Al Capone

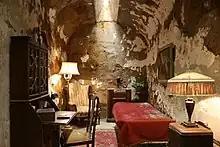
Capone's cell at the now decommissioned Eastern State Penitentiary in Philadelphia, where he spent about nine months starting in May 1929

Capone based himself in Cicero, Illinois, after using bribery and widespread intimidation to take over town council elections, making it difficult for the North Siders to target him. Capone's driver was found tortured and murdered, and there was an attempt on Weiss' life in the Chicago Loop. On September 20, 1926, the North Siders used a ploy outside Capone's headquarters at the Hawthorne Inn aimed at drawing him to the windows. Gunmen in several cars then opened fire with Thompson submachine guns and shotguns at the windows of the first-floor restaurant. Capone was unhurt and called for a truce, but the negotiations fell flat. Three weeks later, on October 11, Weiss was killed outside the North Siders' headquarters at O'Banion's former flower shop. The owner of Hawthorne's restaurant was a friend of Capone's, and he was kidnapped and killed by Moran and Drucci in January 1927.